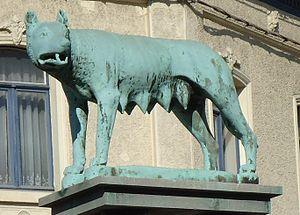
La Louvière
Alphonse Darville est un sculpteur, médailleur et dessinateur belge, né à Mont-sur-Marchienne le 14 janvier 1910 et mort à Charleroi le 21 novembre 1990.
La Louve qui symbolise La Louvière vient de la légende des loups. Cette légende vient du fait qu'une louve aurait allaité un enfant dans la région. En réalité, il y avait beaucoup de loups à cette époque d'où l'origine du nom La Louvière.
La Louve Capitoline est une sculpture en bronze qui est conservée à Rome au Musée du Capitole. Elle est un symbole associé à la mythique légende de Romulus et Rémus et à la fondation de Rome.